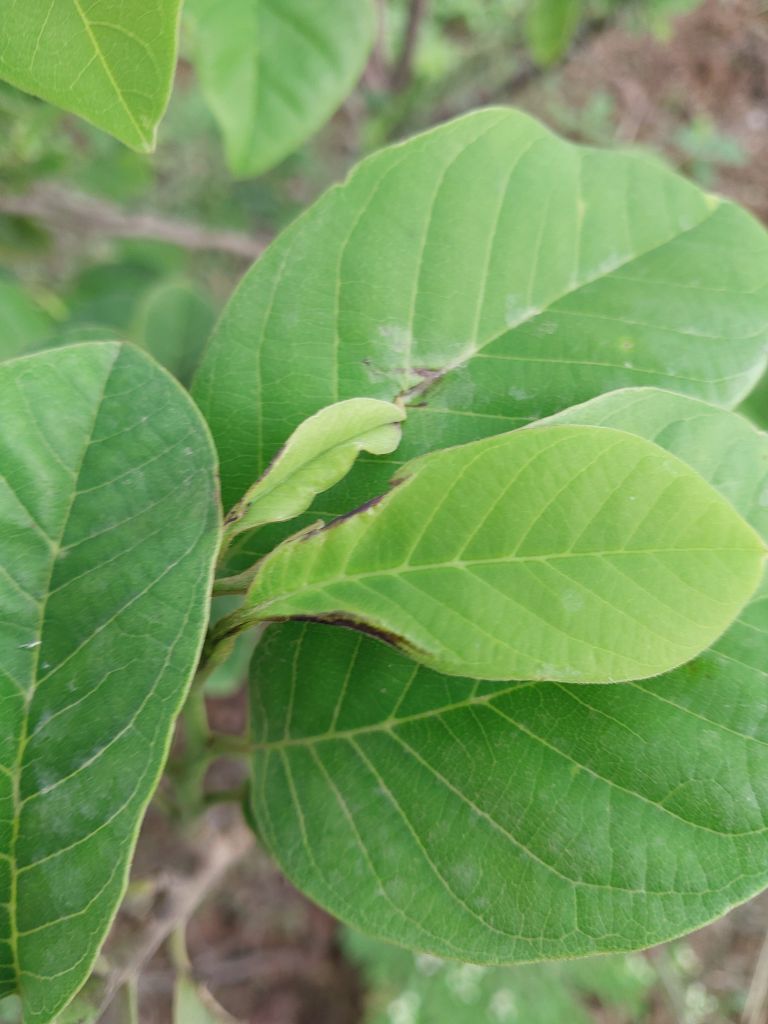
Disease label: Leaf spot on Leaves